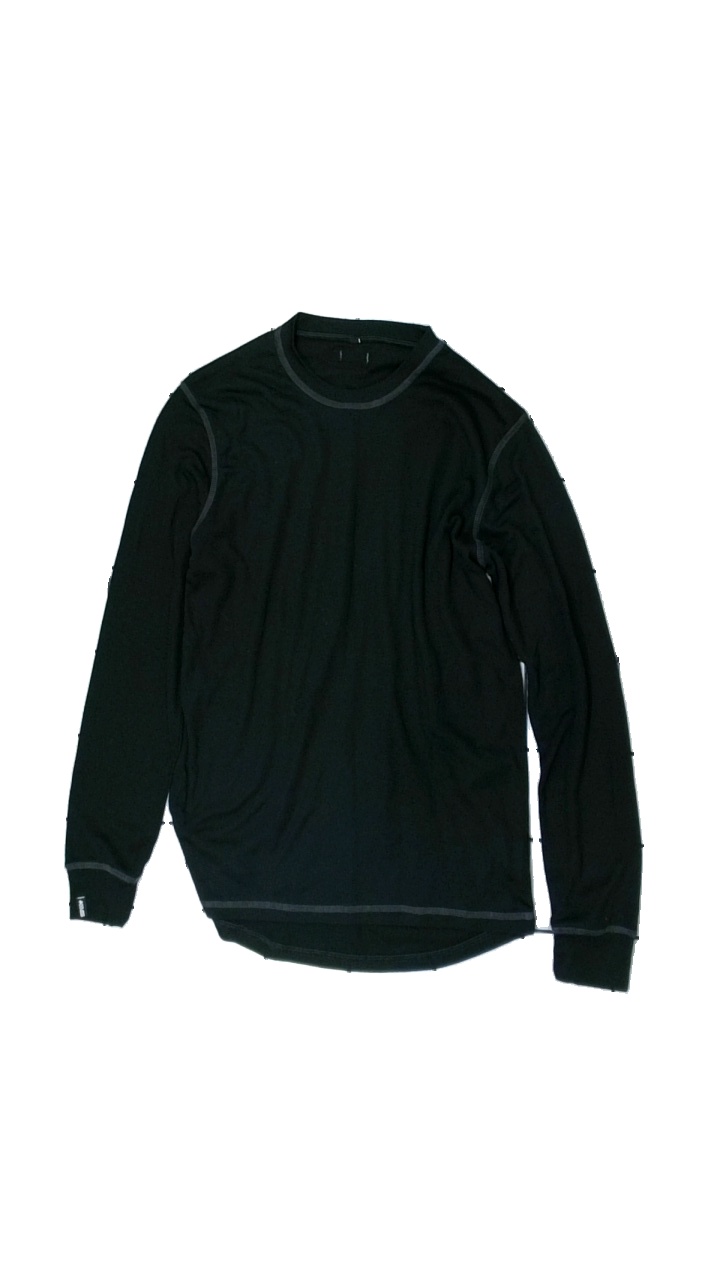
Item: Top (Men)
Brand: Bauhaus
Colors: Black
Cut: Regular
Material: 100% polyester
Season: All
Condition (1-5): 3
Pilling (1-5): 3
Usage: Export
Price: <50